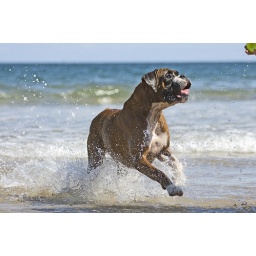
A Boxer dog in the surf short before the ball is thrown